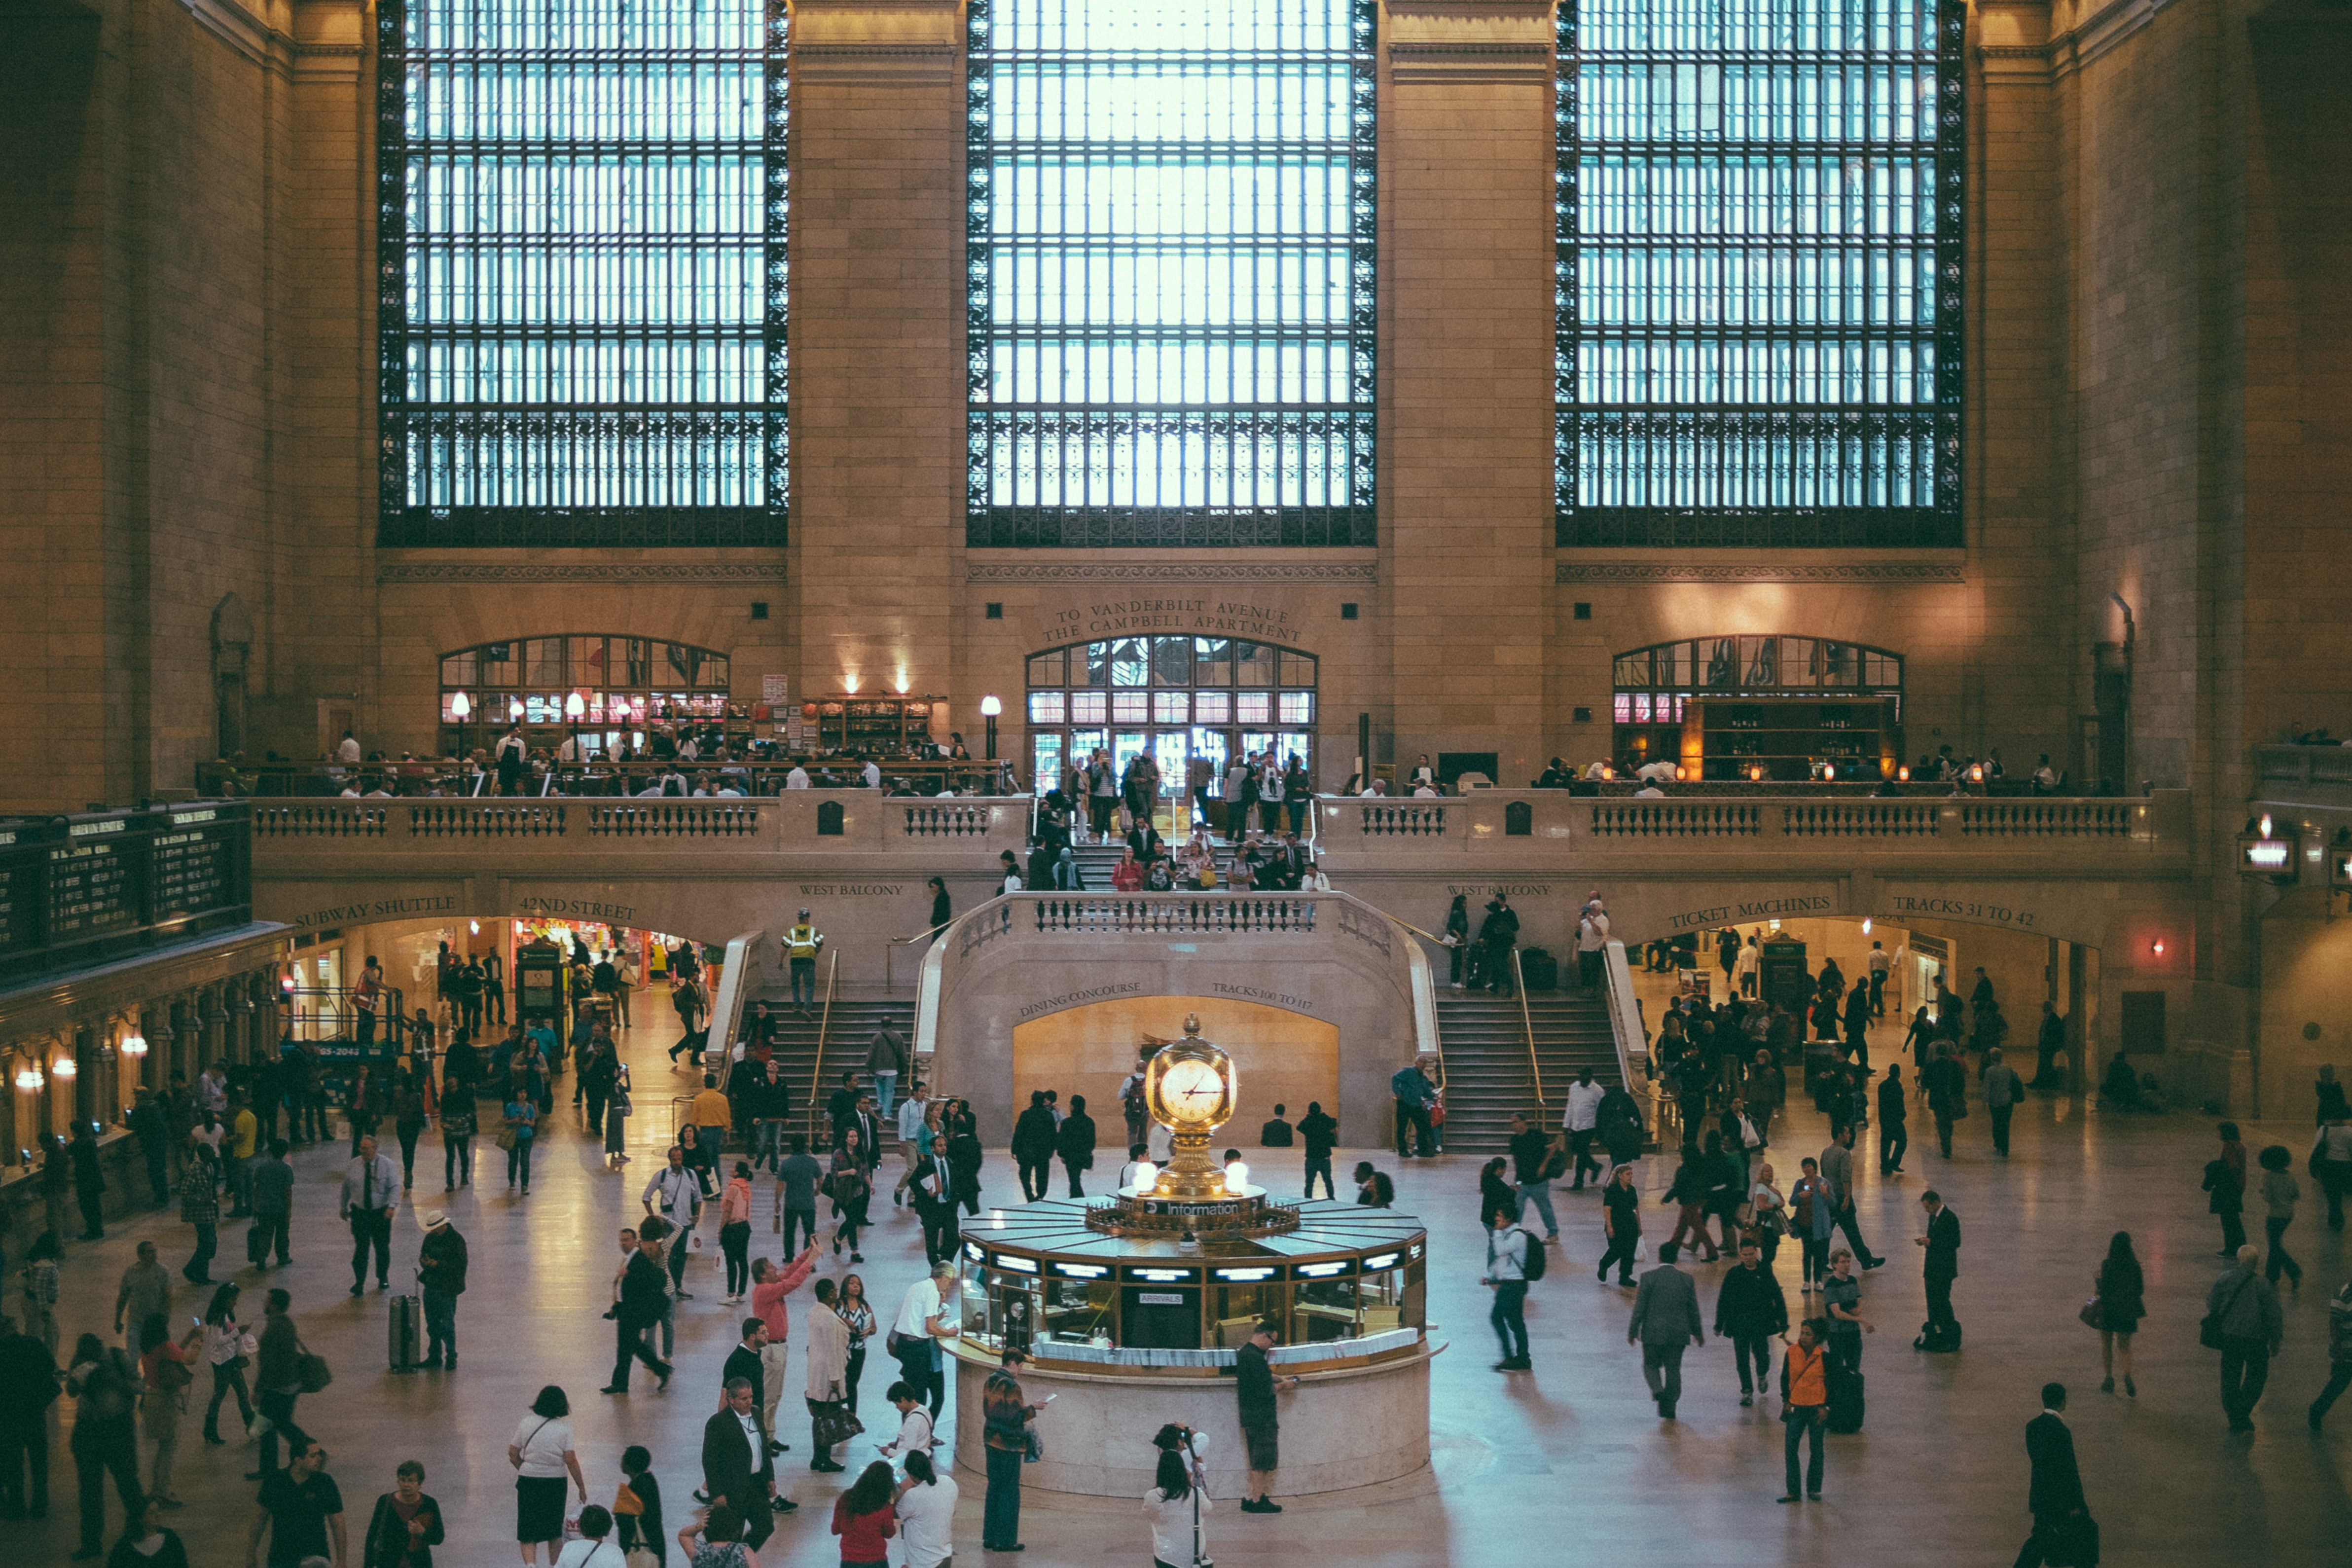
architecture, people, building, city, new york, cityscape, downtown, nyc, plaza, usa, grand central terminal, passengers, town square, metropolis, shopping mall, urban area, human settlement, metropolitan area